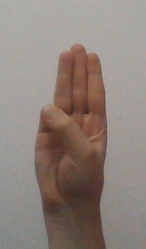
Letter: thaa